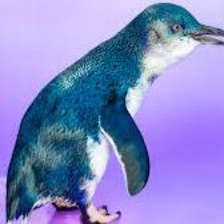
Species: FAIRY PENGUIN
Scientific name: EUDYPTULA MINOR
ImageNet parent category: king_penguin